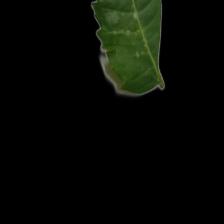
Plant: Neem